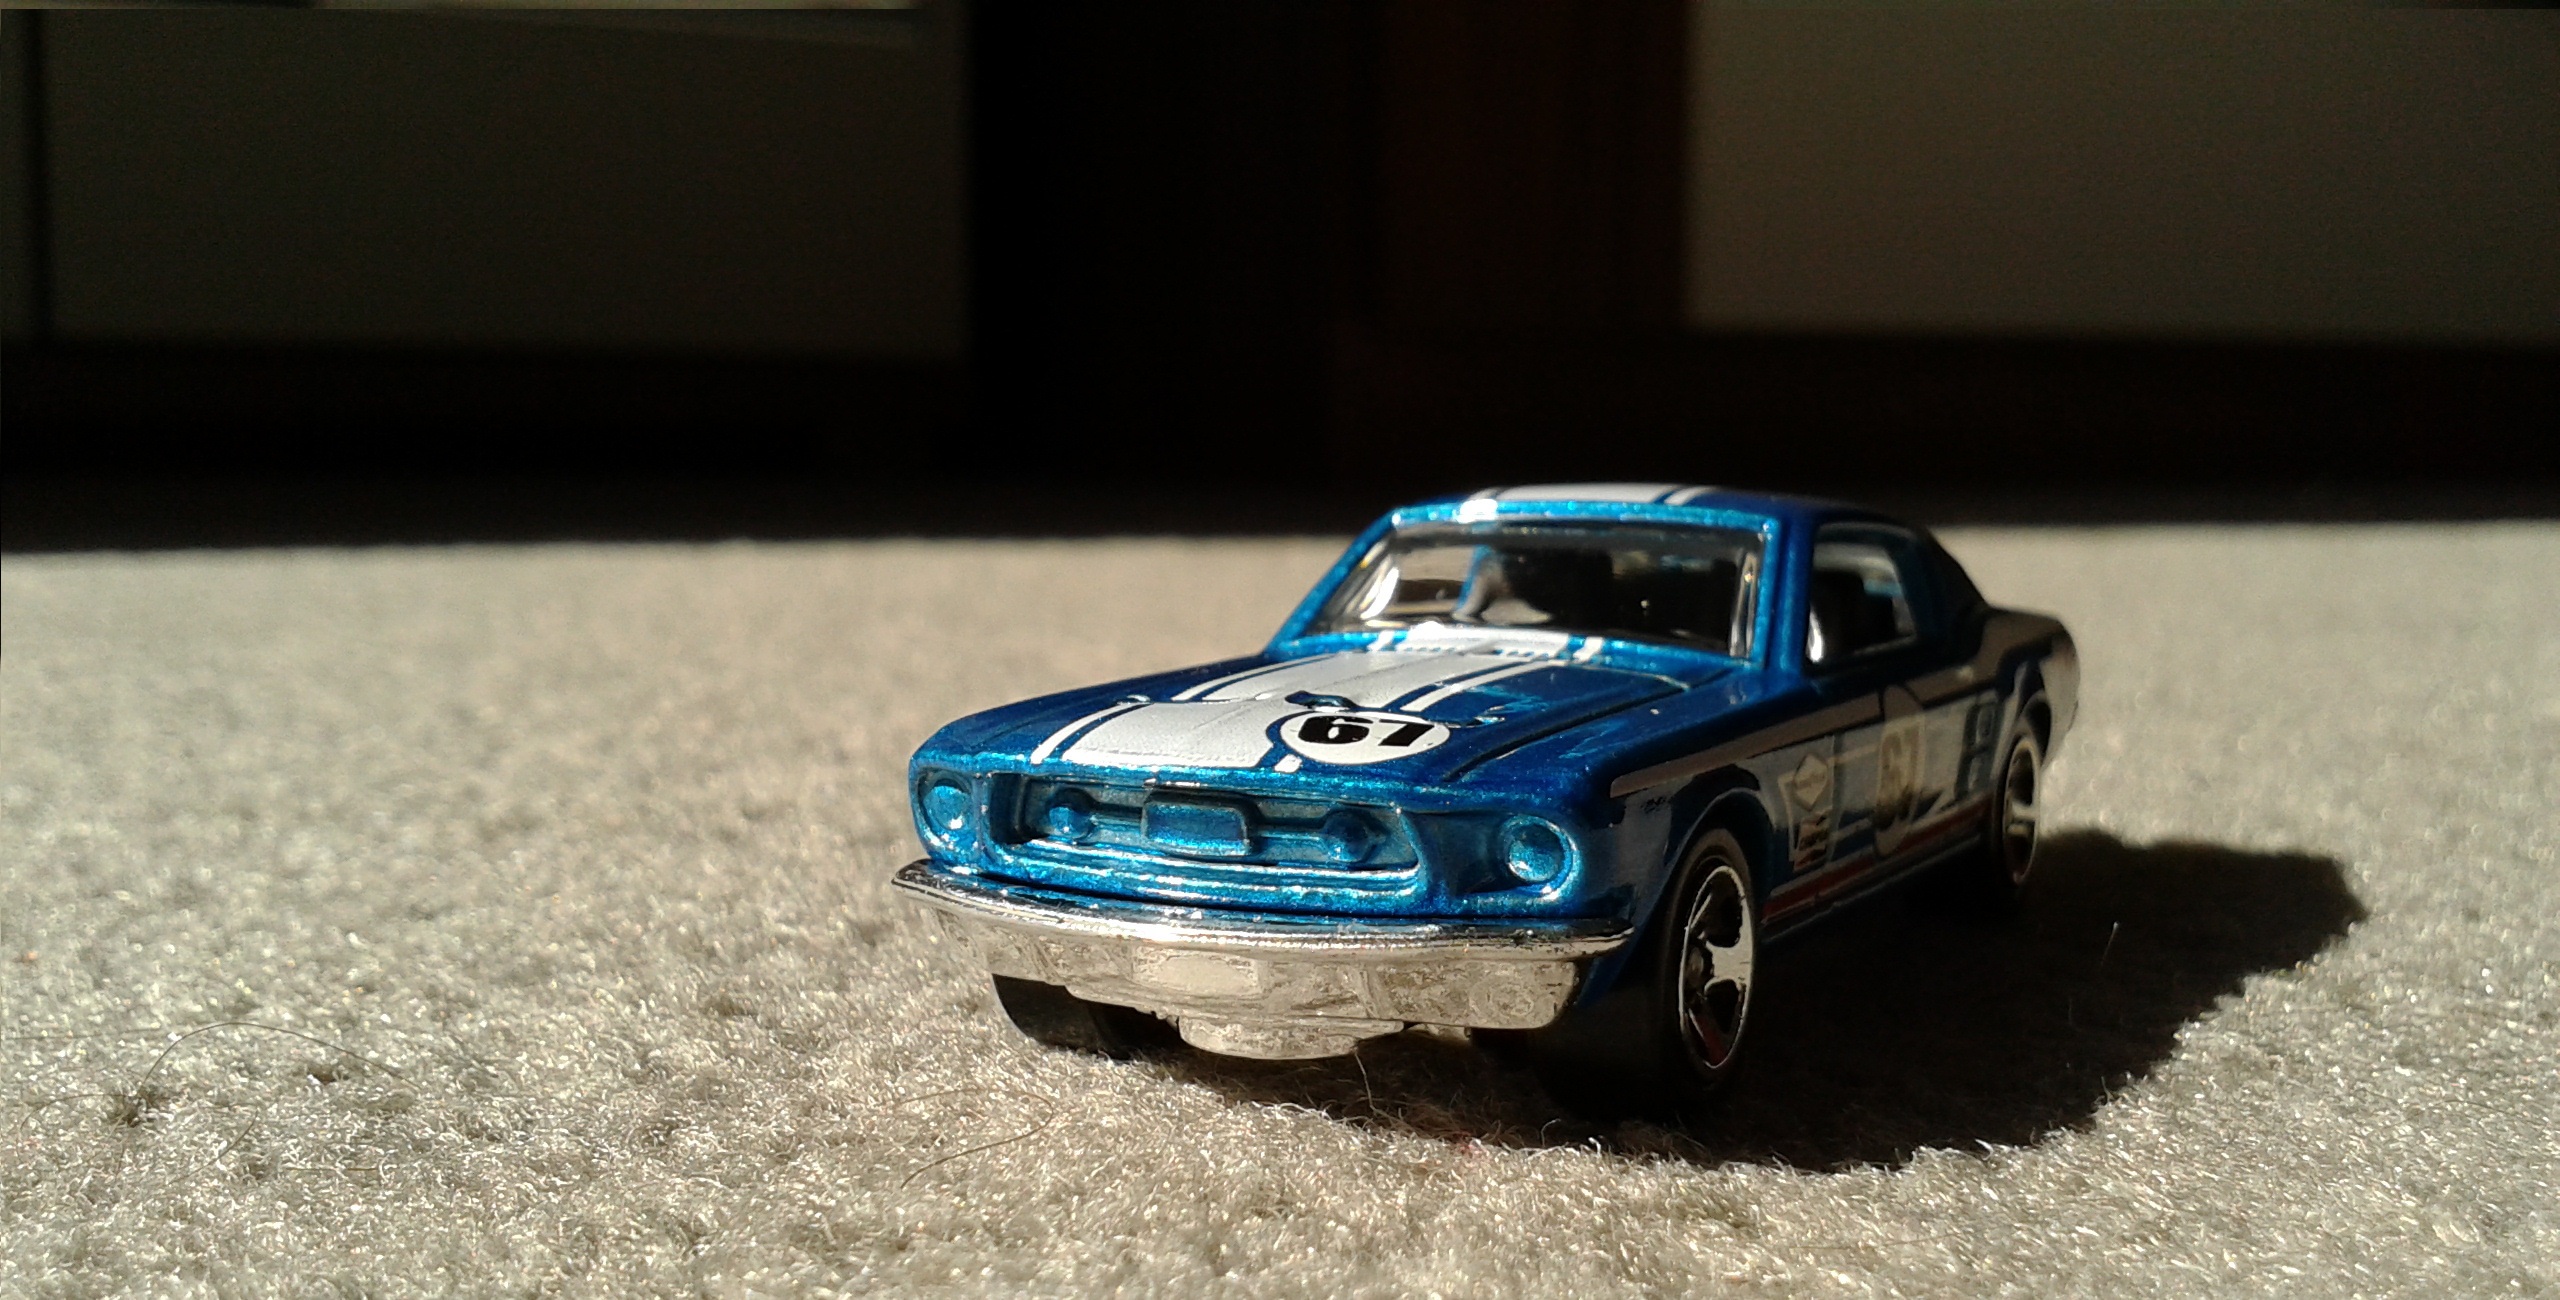
car, wheel, vehicle, sports car, race car, ford, racing, race track, bmw, mustang, motorsport, diecast, model car, hot wheels, auto racing, automobile make, automotive design, performance car, stock car racing